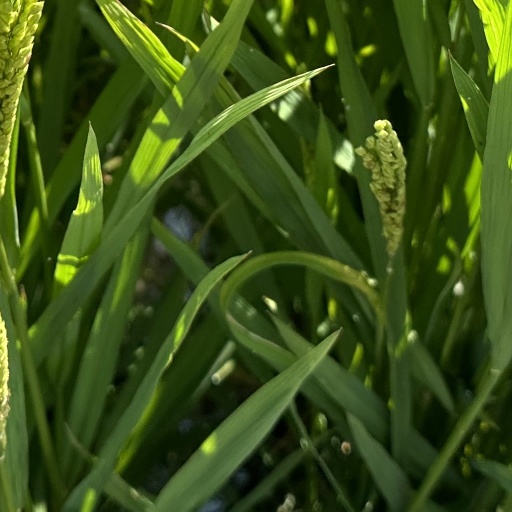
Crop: rice